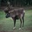
Label: deer